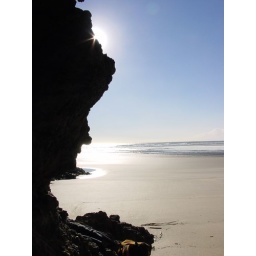
face in the rocks